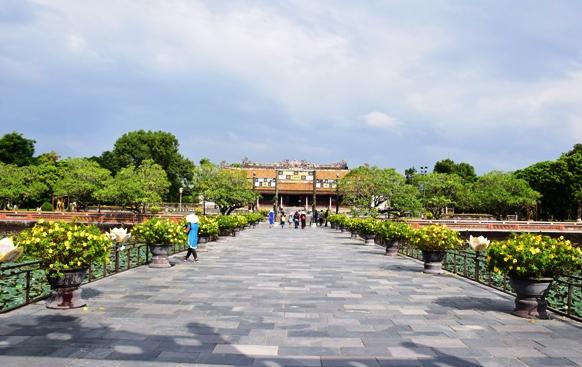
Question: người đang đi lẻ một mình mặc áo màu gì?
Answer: màu xanh dương